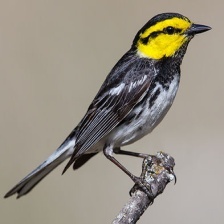
Species: GOLDEN CHEEKED WARBLER
Scientific name: SETOPHAGA CHRYSOPARIA